Youssef Chahine

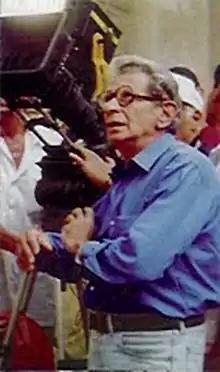
Youssef Chahine in 1982

This had been an intended project for some years and he was finally able to film it in 1994. This film created a controversy in Egypt between liberals and fundamentalists who opposed the depiction of religious characters in films. In 1997, 46 years later, his work was acknowledged at the Cannes Film Festival with the lifetime achievement award. Chahine is credited for directing five films starring Salah Zulfikar including significant productions such as "Saladin the Victorious" (1963), "The Nile and the Life" (1968) and "Those People of the Nile" (1972) and also credited for discovering Omar Sharif, whose first starring role was in "The Blazing Sun" (1954). He also provided Hind Rostom with a role early on in her career in "Cairo Station" (1958).